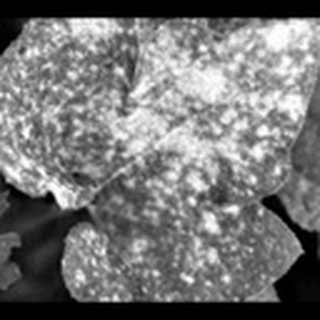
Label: cotton_powdery_mildew